Hong Kong Park

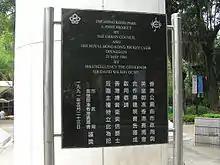
The commemorative plaque in the park

Part of the site was known as Cantonment Hill in early colonial days in 1841. At the upper part of the former location of the Victoria Barracks, built between 1867 and 1910, the barracks were handed to the government in 1979. Glenealy Junior School occupied part of this site up until 1988. After the school vacated the site, the area was turned into the present park. Hong Kong Park was officially opened on 23 May 1991 by Sir David Wilson, the Governor of Hong Kong at that time. It covers an area of 8 hectares and is an outstanding example of modern design and facilities blending with the natural landscape.